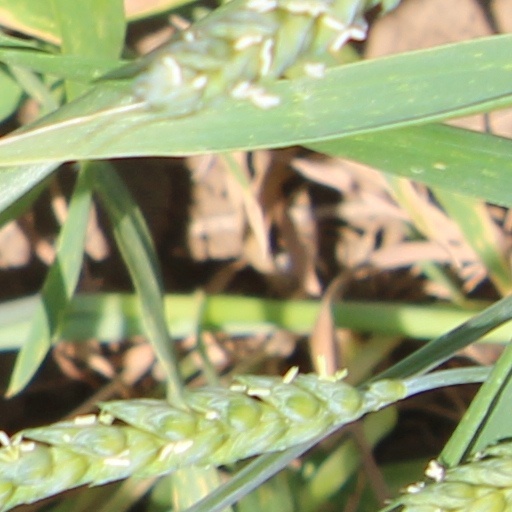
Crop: wheat